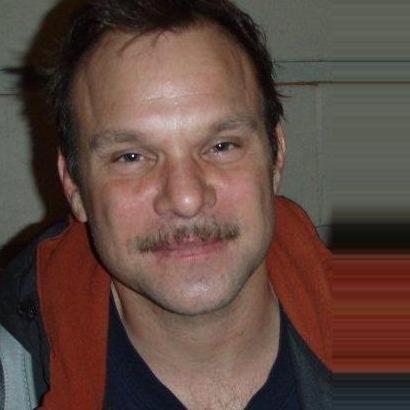
Age: 43